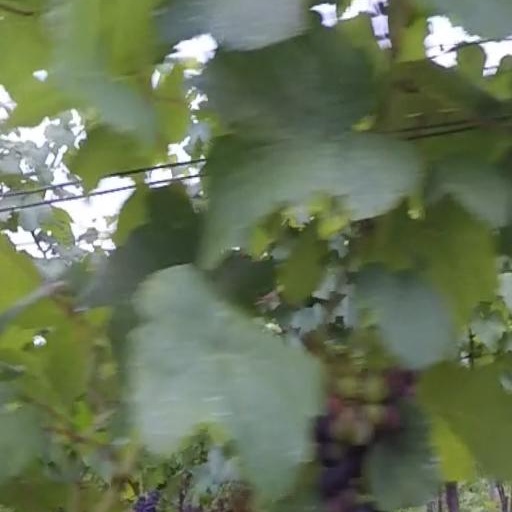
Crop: grape